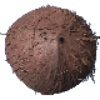
Label: Cocos 1